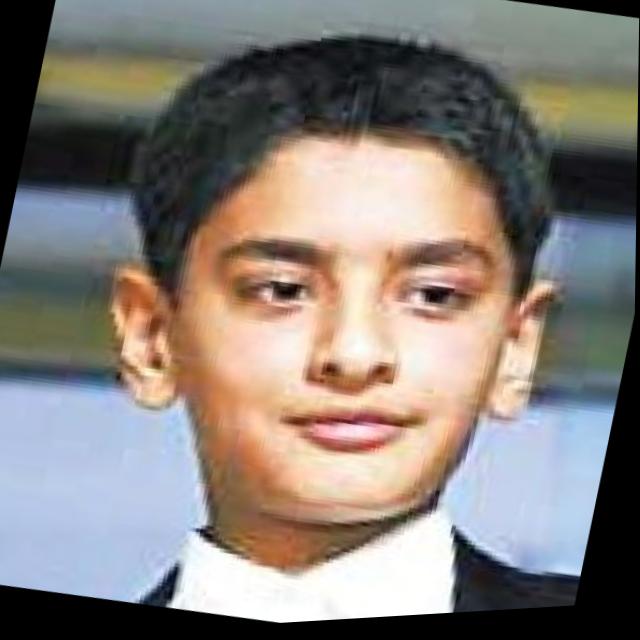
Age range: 0-12